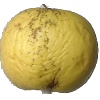
Label: golden_apple